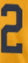
Number: 2